Short Dogs Grow

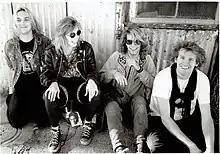
Short Dogs Grow in 1987

Short Dogs Grow was an American alternative rock group, based in San Francisco, that released two albums on Rough Trade Records in 1987 and 1988.